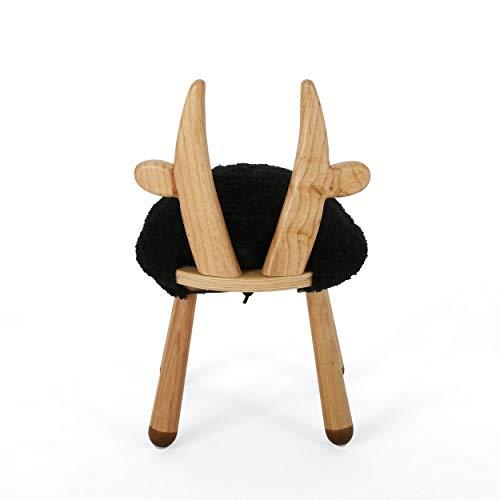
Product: Stoolimals Collection, Faux Fur Gazelle Stool, Black
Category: Home & Kitchen | Furniture | Kids' Furniture | Chairs & Seats | Stools
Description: If decorating a room with an animal, safari, jungle or Noahs Ark theme, this gazelle stool is certainly a must-have furniture piece.
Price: $113.99
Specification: ASIN:B07M98NSN7|ShippingWeight:7.75pounds(Viewshippingratesandpolicies)|DateFirstAvailable:December20,2018